2013–14 Football League Cup

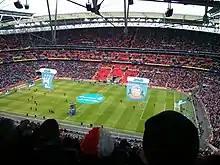
Team banners of the finalists shown before kick-off

The domestic broadcasting rights for the competition were held by the subscription channel Sky Sports, who have held rights to the competition since 1996–97. During this season Sky had exclusive live broadcasting rights.